Mitrofan Grekov

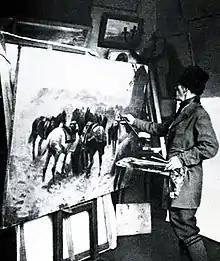
Grekov painting in his studio

In 1930 he became a member of the Association of Artists of Revolutionary Russia (AHRR). In 1931 he moved to Moscow.